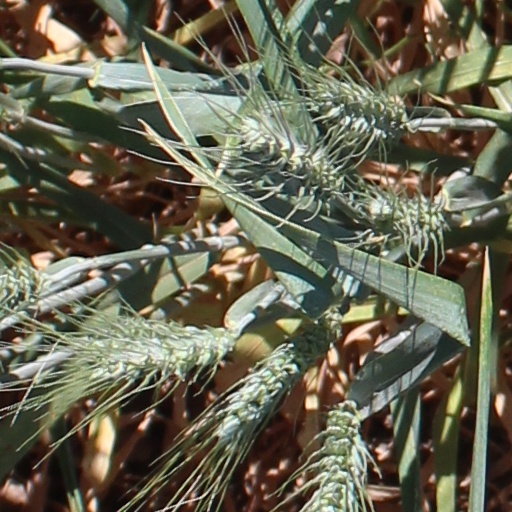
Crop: wheat